Genetic disorder

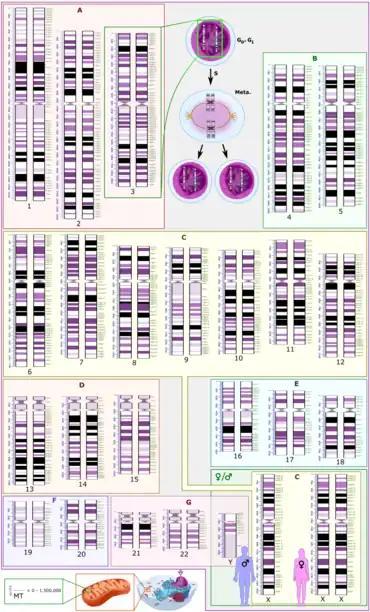
Schematic karyogram showing an overview of the human genome. It shows annotated bands and sub-bands as used in the nomenclature of genetic disorders. It shows 22 homologous chromosomes, both the female (XX) and male (XY) versions of the sex chromosome (bottom right), as well as the mitochondrial genome (to scale at bottom left).

X-linked dominant disorders are caused by mutations in genes on the X chromosome. Only a few disorders have this inheritance pattern, with a prime example being X-linked hypophosphatemic rickets. Males and females are both affected in these disorders, with males typically being more severely affected than females. Some X-linked dominant conditions, such as Rett syndrome, incontinentia pigmenti type 2, and Aicardi syndrome, are usually fatal in males either "in utero" or shortly after birth, and are therefore predominantly seen in females. Exceptions to this finding are extremely rare cases in which boys with Klinefelter syndrome (44+xxy) also inherit an X-linked dominant condition and exhibit symptoms more similar to those of a female in terms of disease severity. The chance of passing on an X-linked dominant disorder differs between men and women. The sons of a man with an X-linked dominant disorder will all be unaffected (since they receive their father's Y chromosome), but his daughters will all inherit the condition. A woman with an X-linked dominant disorder has a 50% chance of having an affected foetus with each pregnancy, although in cases such as incontinentia pigmenti, only female offspring are generally viable.